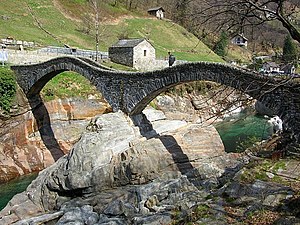
Verzasca-dalen
Ponte dei Salti ved Lavertezzo
Verzasca-dalen er en dal i Schweiz. Dalen støder op til Lago Maggiore nær ved Locarno i kantonen Ticino. Dalen ender blindt, idet der ikke findes pasovergange, tunneler eller andet inderst i dalen.